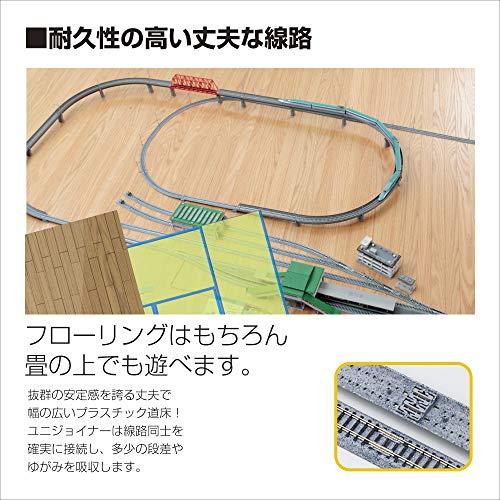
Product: Kato USA Model Train Products V15 UNITRACK Japanese Packaging Version Double Track Set for Station
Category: Toys & Games | Play Vehicles | Play Trains & Railway Sets | Accessories | Train Tracks
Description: Best to add the track space for a station to the V11 Set, V14 Set and V16 Set.
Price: $44.18